Kilwinning Abbey

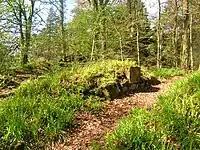
The entrance to the ruins of Montgreenan Castle, the 'Bishop's Palace'

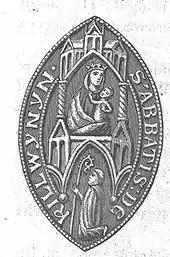
The Abbot's seal

The list of the Kilwinning abbots starts with Rainer, 1190; Nigellus, 1201–10; John, 1214–26; William, 1280; Bernard, 1296-1307; William Daunant, 1335; William de Deyn, 1344; John of Dalgarno, 1344–67; Robert, 1361–70; John, 1383–84; Roger, 1400-1408; Adam Spark, 1407–39; William Boyd, 1443–74; William Bunsh or Bunche, 1474–1513, killed at the Battle of Flodden; John Foreman, 1512–13; James Beaton, 1513–26; Alexander Hamilton, 1527–45; Henry Sinclair, 1545–50; Gavin Hamilton, 1550-71.